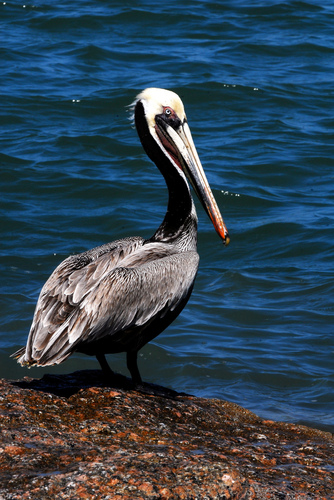
this bird has a black belly and breast with a white crown and black nape.
bird has very long neck, small eye and very long thick beak
this big bird has a gray body, black and white neck and head, and white bak with a redish tip peak.
this bird has greyish wings, with a black breast and nape, a long neck, white crown, and a very long bill.
this bird is grey with a black neck and has a long, pointy beak.
this bird has wings that are white and grey and has a long orange bill
this bird has wings that are black and has a long billa large bird with a long neck and a long, flat bill.
this bird has a very long neck and beak it is white with a black neck it has an orange tip to its beak
this bird has a long orange and black bill including a white silvery backside
Species: Brown Pelican